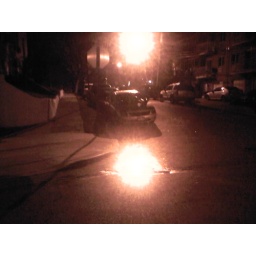
Behind Manhattan/The sky pours a golden moon/All over Jersey/#haiku